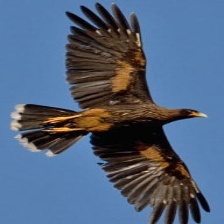
Species: STRIATED CARACARA
Scientific name: PHALCOBOENUS AUSTRALIS